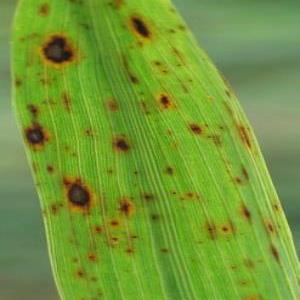
Disease: Brownspot